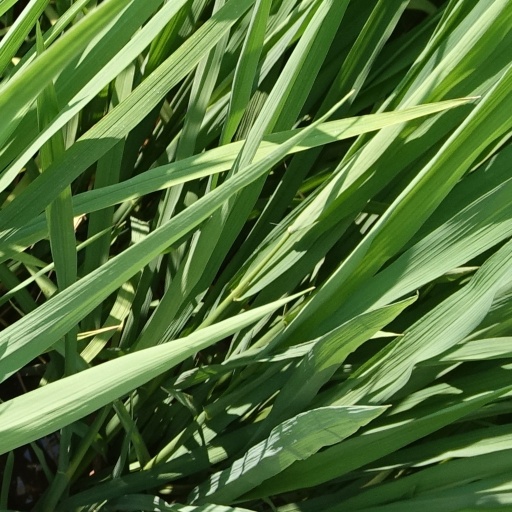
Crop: rice